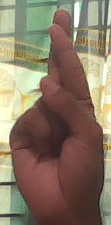
ASL sign: R